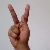
The image shows a hand gesture representing the letter 'K' in Indian Sign Language.